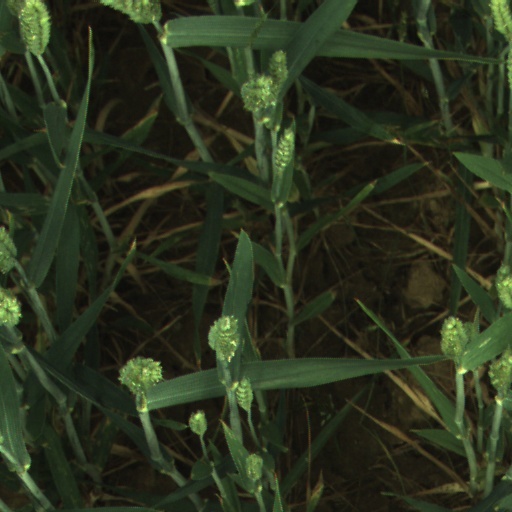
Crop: wheat